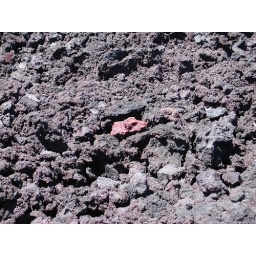
Lonely red rock in lava